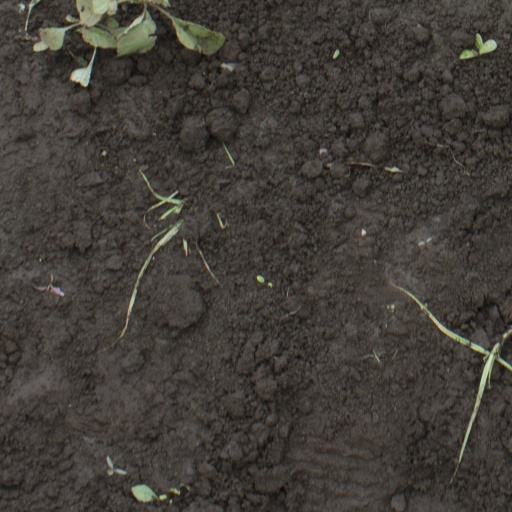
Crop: soybean